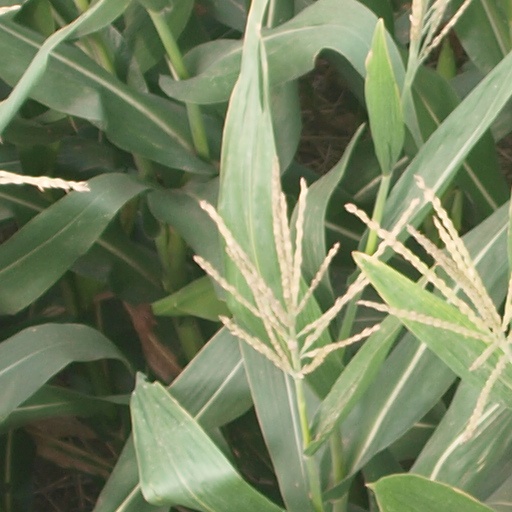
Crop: maize; corn